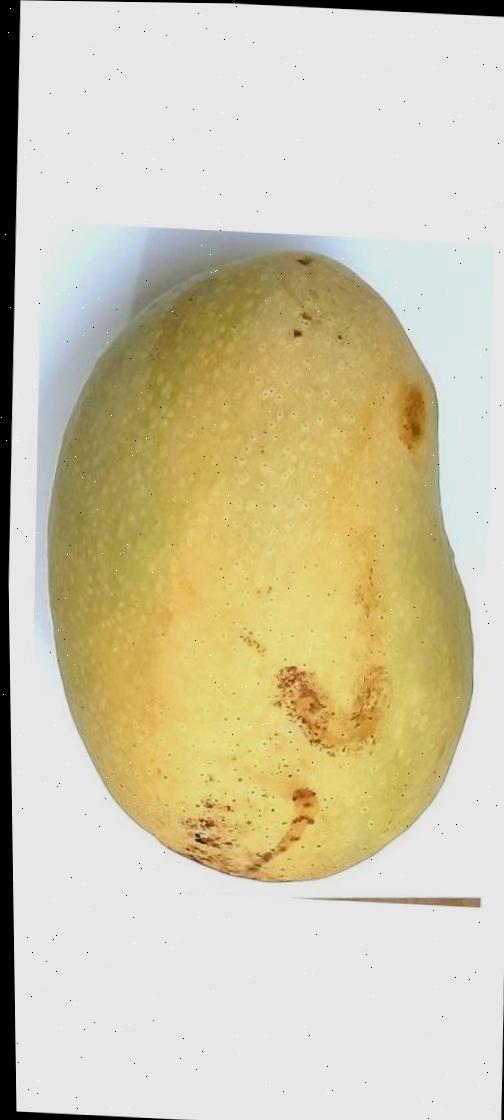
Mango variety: Fazli Shurmai